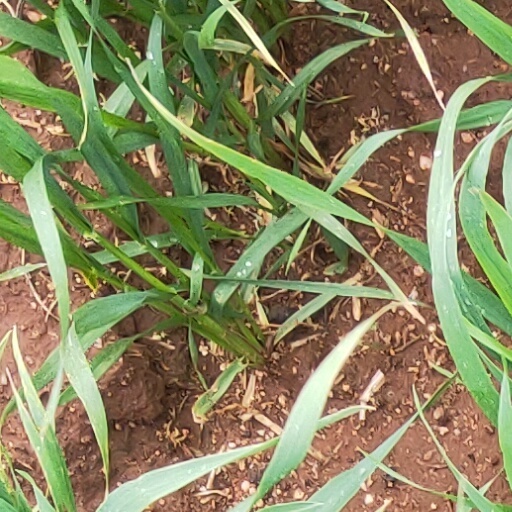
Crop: wheat